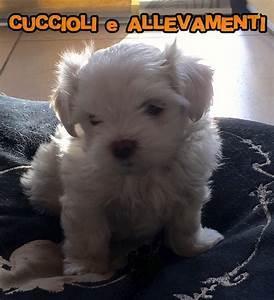
dog